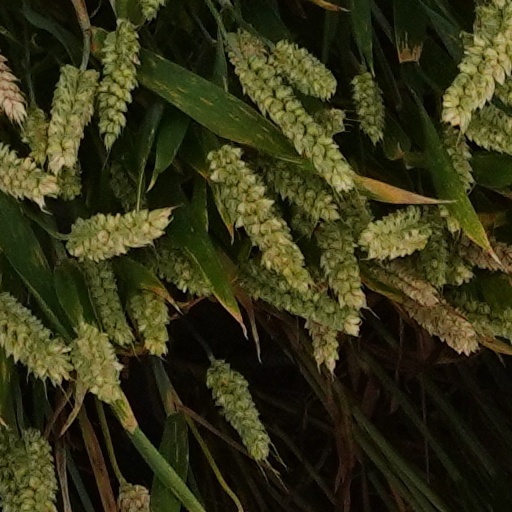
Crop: wheat